Pas-de-Calais's 12th constituency

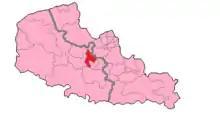
Pas-de-Calais' 12th constituency shown within Nord-Pas-de-Calais

The 12th constituency of the Pas-de-Calais is a French legislative constituency in the Pas-de-Calais "département".